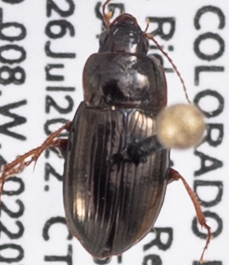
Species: Amara quenseli
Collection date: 2022-07-26
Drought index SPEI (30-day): -0.05
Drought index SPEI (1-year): -0.966
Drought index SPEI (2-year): -1.19